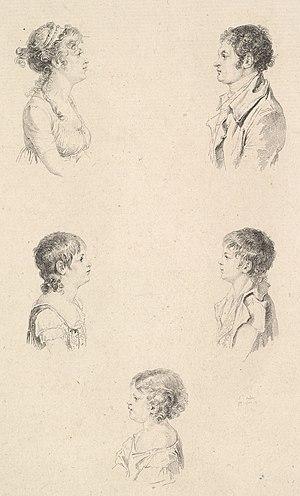
Famille Renouard, cinq têtes
Antoine-Augustin Renouard, né le 21 septembre 1765 à Paris et mort le 15 décembre 1853 à Saint-Valery-sur-Somme, fut un industriel, libraire et bibliographe français.